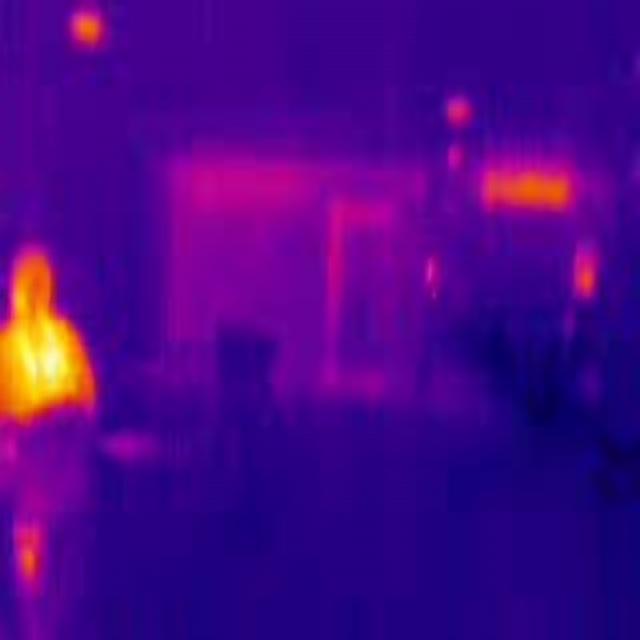
Detected objects:
label: person